Cornelia Clarke

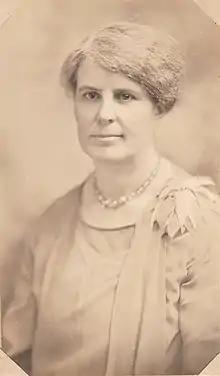
Photo of Cornelia Clarke a few years before her death in 1936

Cornelia Clarke (July 4, 1884 – September 29, 1936) was a nature photographer from Grinnell, Iowa. Over 1,200 of her photographs were published in magazines, encyclopedias, books and newspapers. Her earliest published photos were of her pet cats, Peter and Polly, dressed and posed imitating human activities. These popular photos were turned into a children's book. As her skills advanced, her reputation for capturing objects in nature spread, with her specialty being insect and plant life. She also took a variety of natural landscape photographs, especially of the area around her home in Grinnell, Iowa. Many of the original photographs and glass plate negatives are in the collections of the Drake Community Library, Grinnell Historical Museum, and the State Historical Society of Iowa.